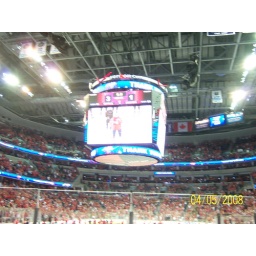
Shot of screen with crowd in red in the stands